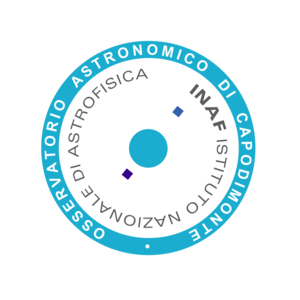
L'Observatoire Astronomique de Capodimonte est le department napolitaine de l'Institut National d'Astrophysique, le plus important centre de recherche italien qui favorise, développe et réalise des études scientifiques dans les domaines de l'astronomie, de l'astrophysique et des études spatiales.